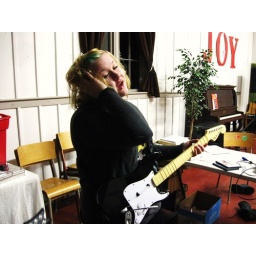
small town girl in a rock and roll world.